Button cell

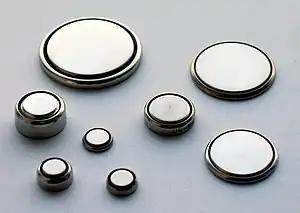
Button, coin, or watch cells

A button cell, watch battery, or coin battery is a small battery made of a single electrochemical cell and shaped as a squat cylinder typically in diameter and high – resembling a button. Stainless steel usually forms the bottom body and positive terminal of the cell; insulated from it, the metallic top cap forms the negative terminal.